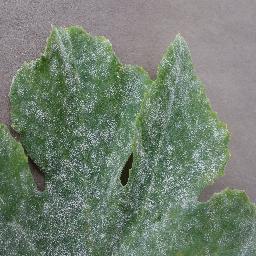
Label: Squash___Powdery_mildew